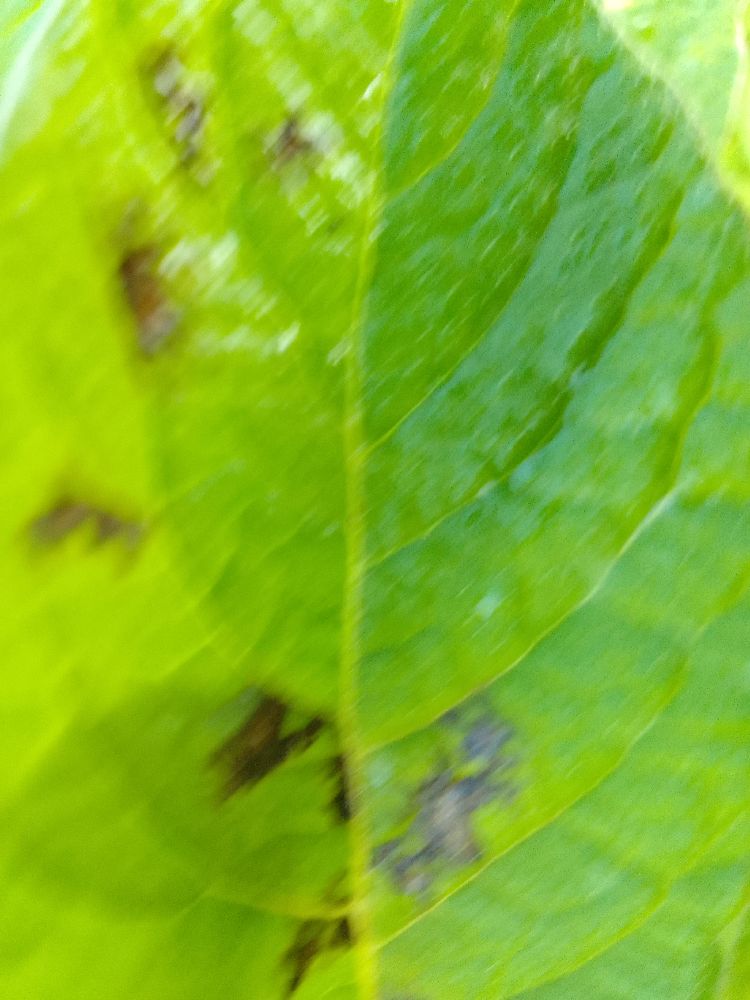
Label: Early blight